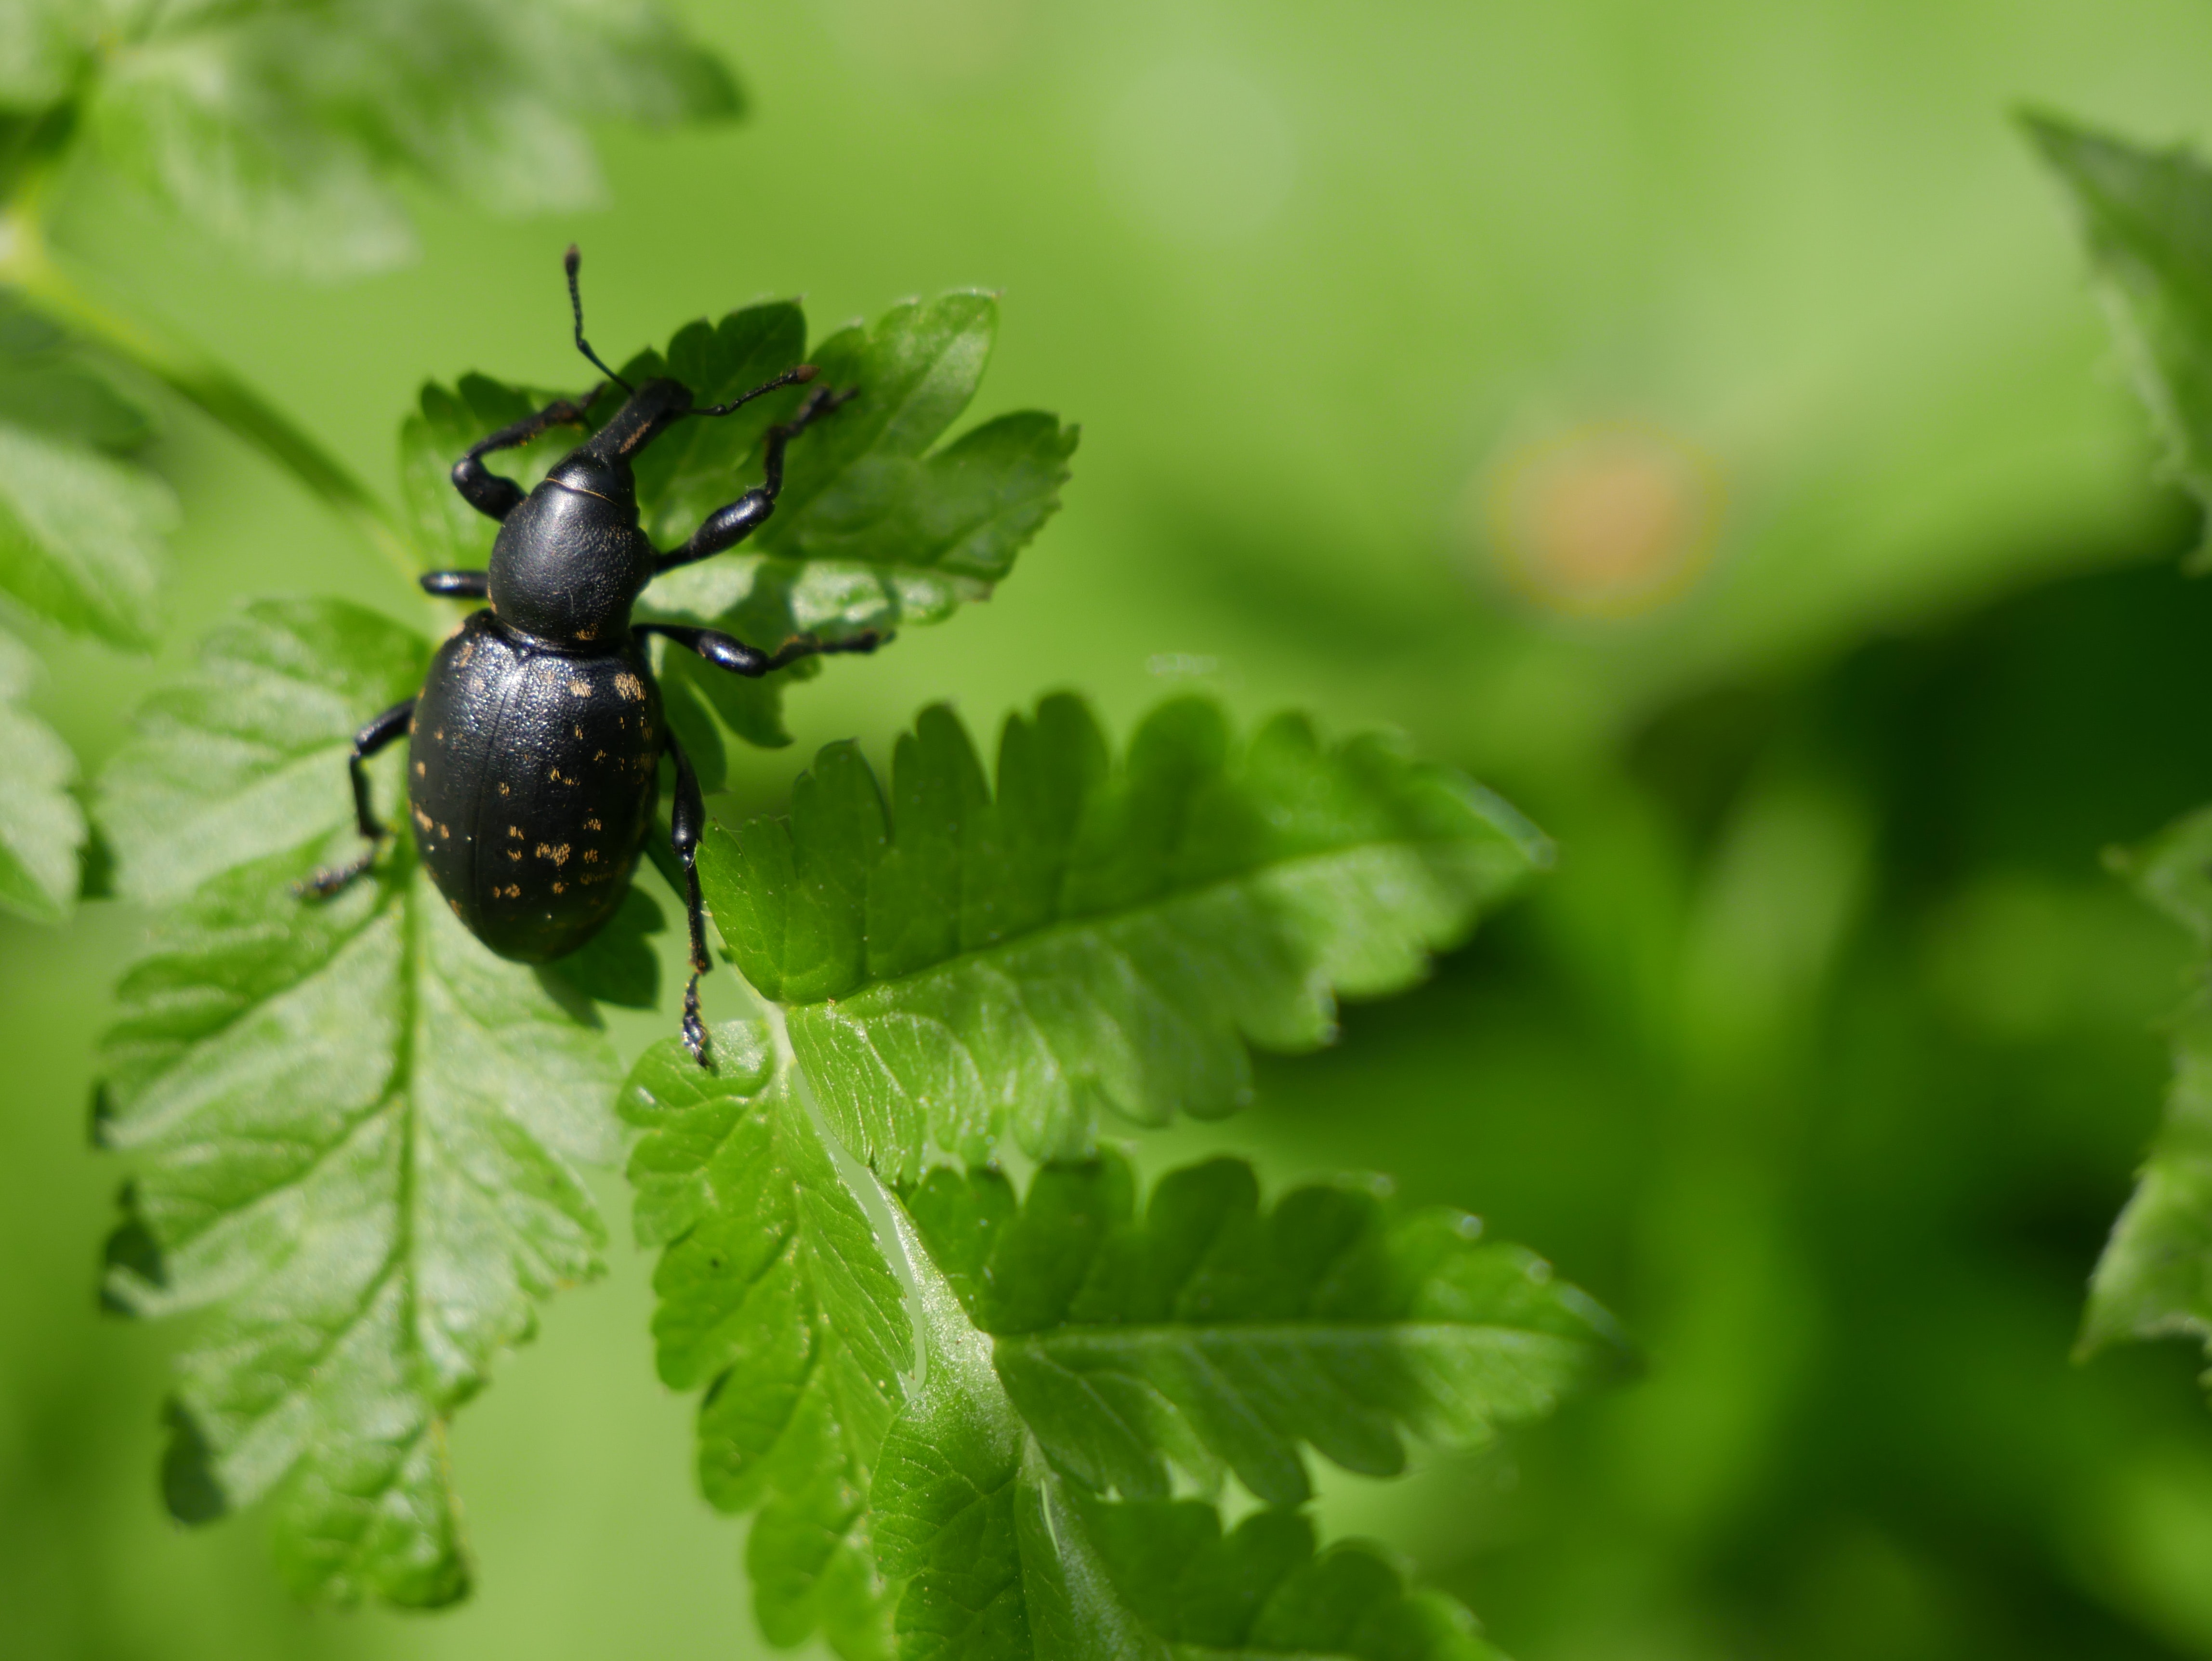
insect, leaf, invertebrate, pest, plant, fly, beetle, organism, arthropod, dung beetle, photography, flower, macro photography, japanese beetle, leaf beetle